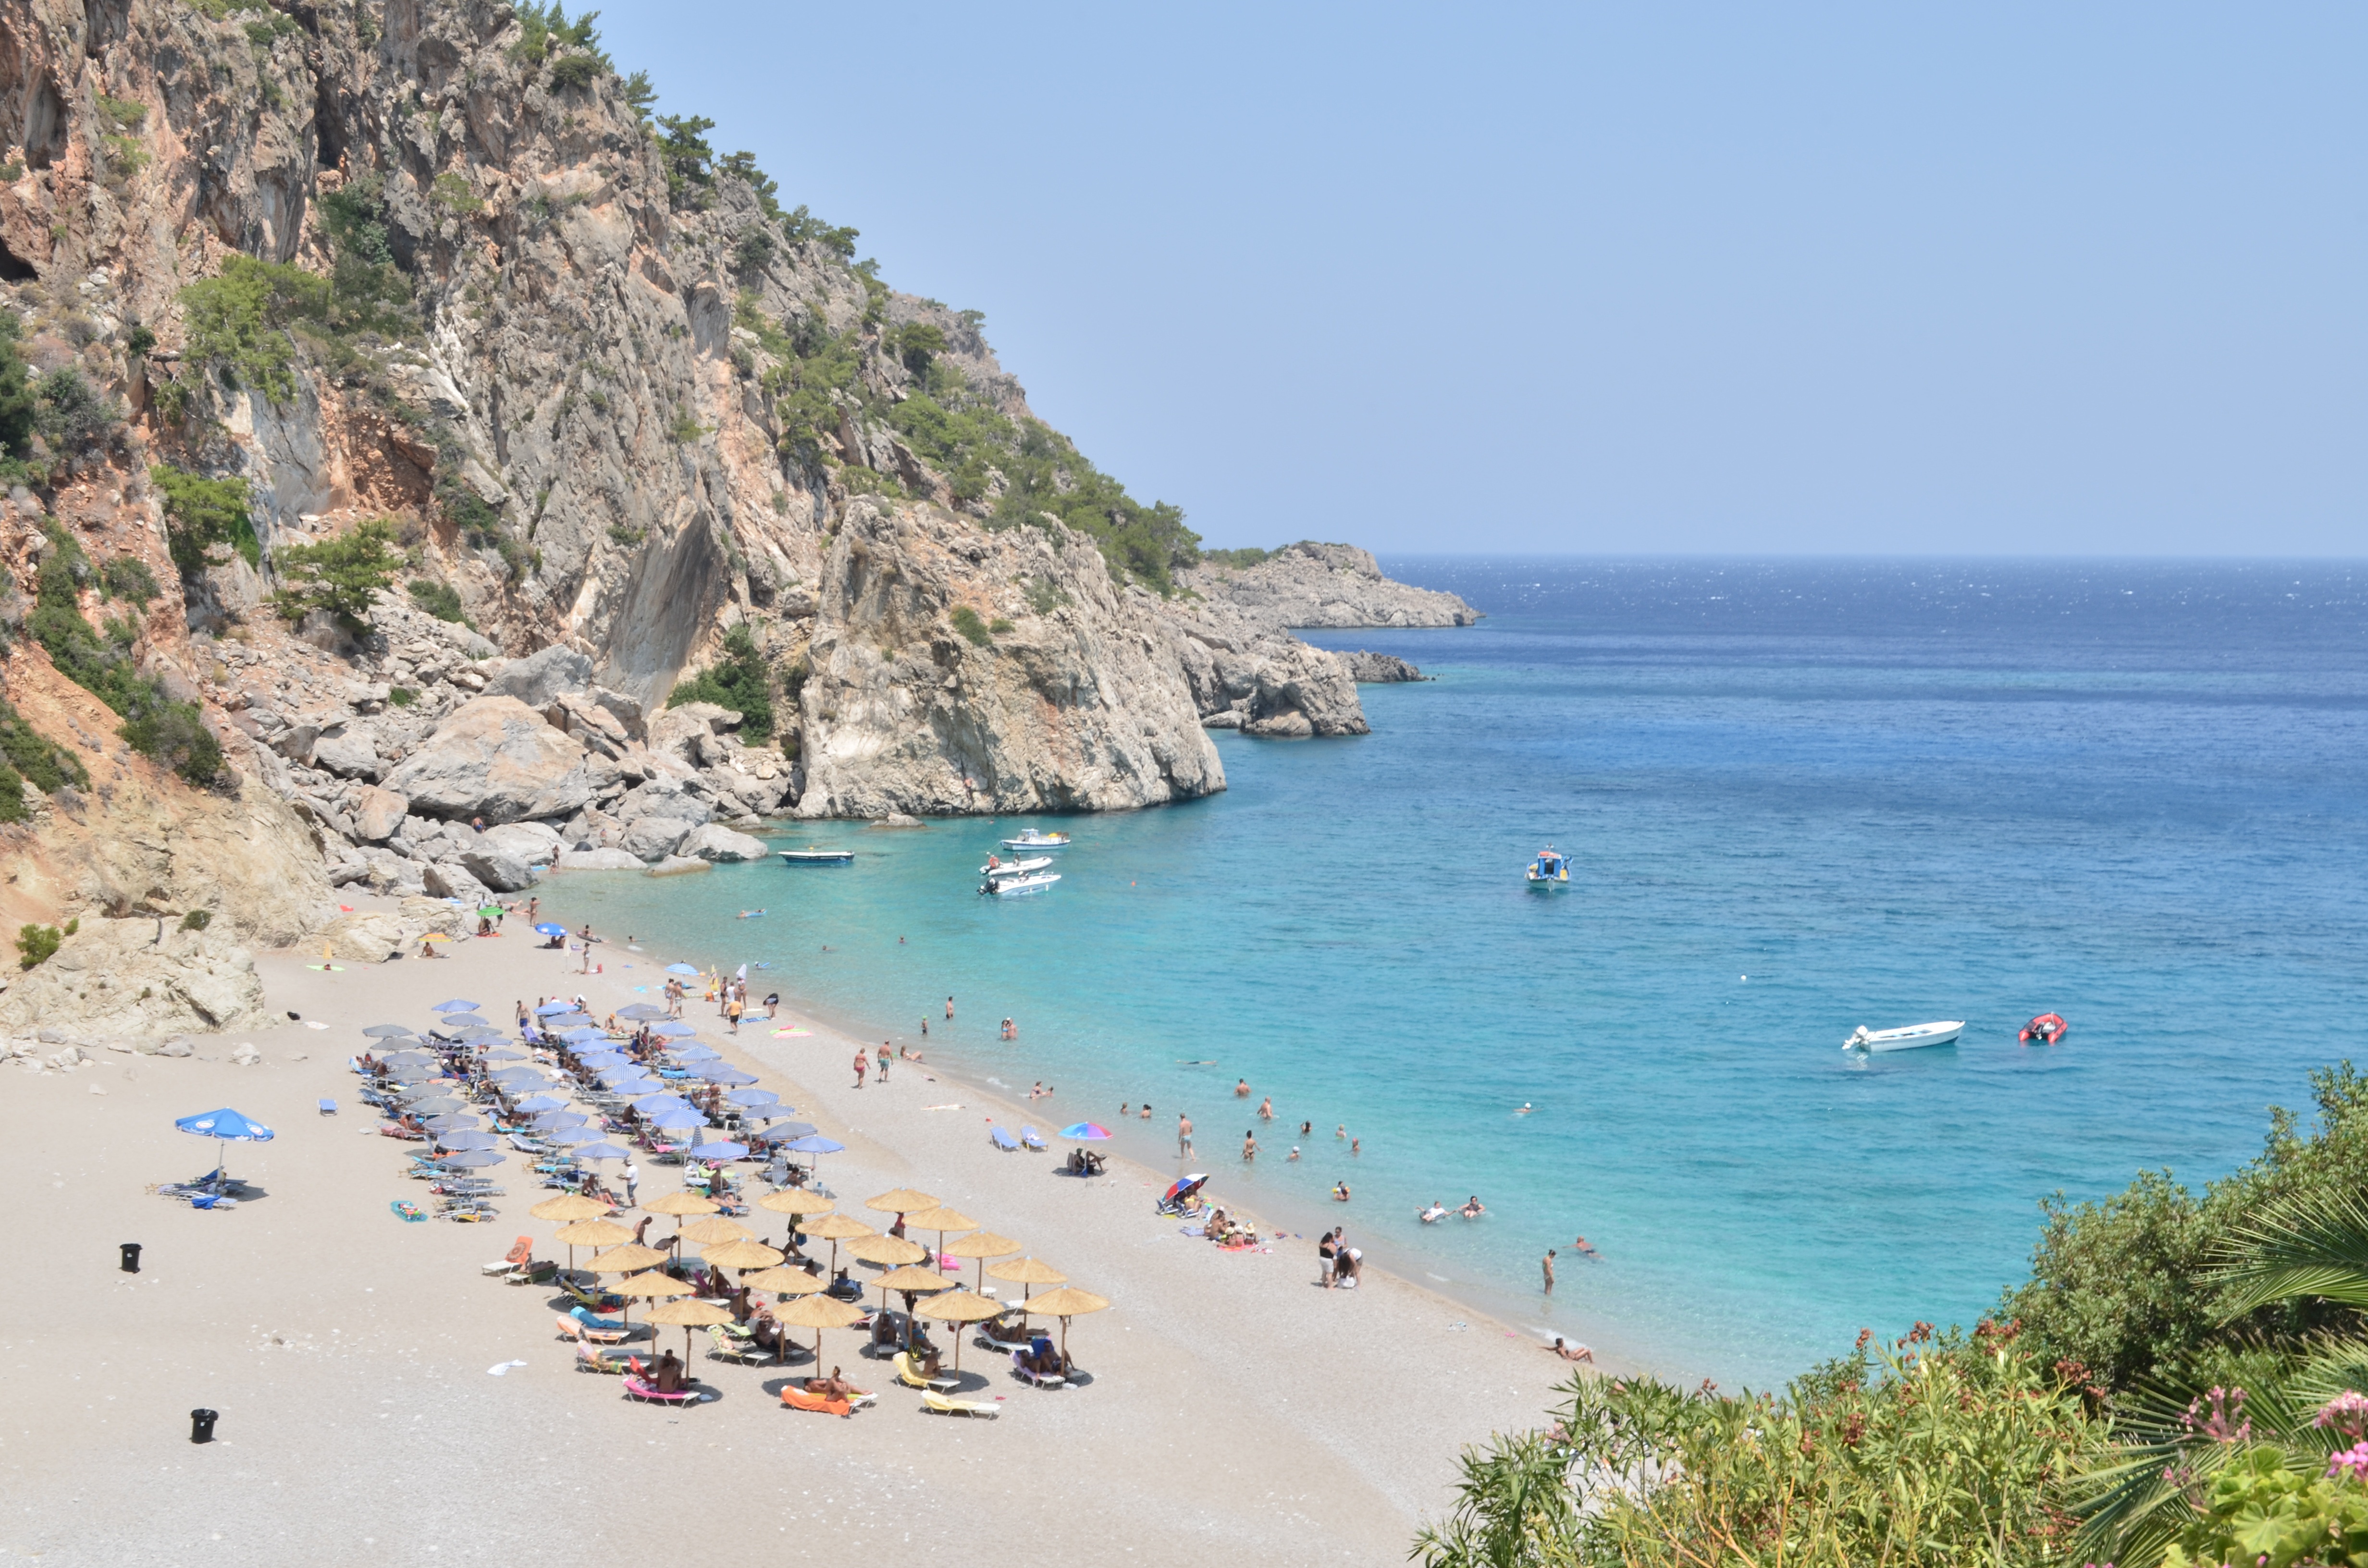
beach, sea, coast, sand, ocean, girl, sun, sunset, shore, boy, summer, vacation, cliff, cove, umbrella, shadow, bay, playing, terrain, body of water, sun lounger, trees, stones, children, holidays, tourists, turkey, greece, parasol, sandy beach, cape, bulgaria, islet, zakynthos, the baltic sea, stone beach, turtle beach, lounge chairs, marmaris, permission, beach basket, gerakas, beach baskets